Bruce H. Mann

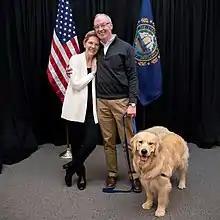
Warren and Mann in 2019 with their golden retriever, Bailey

Mann was involved in the Elizabeth Warren Native American ancestry scandal in that he also erroneously claimed Cherokee ancestry in the same 1984 cookbook that Warren did.